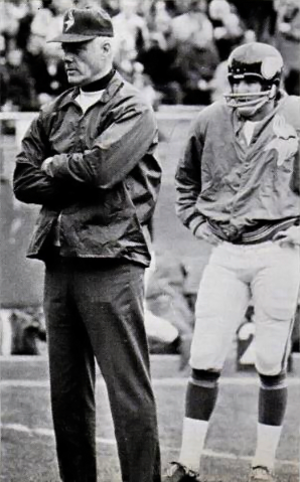
Harry Peter « Bud » Grant Jr., né le 20 mai 1927, à Superior, dans le Wisconsin, est un ancien joueur américain de basket-ball, évoluant durant sa carrière aux postes d'ailier et d'ailier fort et un joueur et entraîneur de football américain.